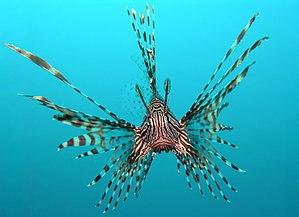
Rascasse volante (Pterois volitans). Image prise à Tasik Ria, Célèbes, Indonésie.